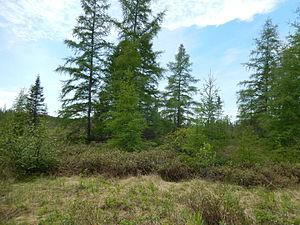
Réserve écologique de la Tourbière-de-Shannon
La réserve écologique de la Tourbière-de-Shannon est une réserve écologique du Québec située à Shannon. Cette réserve de 169 ha a pour mission de protéger une tourbière ombrotrophe qui s'est développée en milieu deltaïque. Il s'agit d'une tourbière bombée qui s'est formée sur les dépôts d'un ancien delta de la rivière Jacques-Cartier sur la mer de Champlain. On y retrouve deux espèces d'orchidées susceptibles d'être désignées menacées ou vulnérables, la platanthère à gorge frangée et la listère du Sud. Elle a été protégée en 2011 et elle est administrée par le ministère du Développement durable, de l'Environnement et de la Lutte contre les changements climatiques.